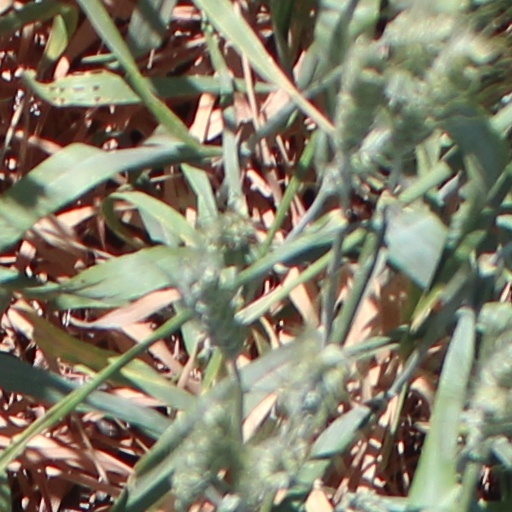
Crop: wheat